Hidradenocarcinoma

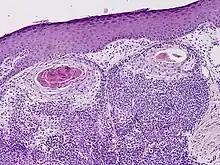
Clear cell hidradenocarcinoma

Hidradenocarcinoma, also known as malignant hidradenoma, malignant acrospiroma, clear cell eccrine carcinoma, or primary mucoepidermoid cutaneous carcinoma, is a malignant adnexal tumor of the sweat gland. It is the malignant variant of the benign hidradenoma. It may develop de novo or in association with an existent hidradenoma.